Sare Jahan se Accha

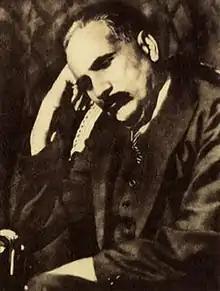
Muhammad Iqbal, then president of the Muslim League in 1930 and address deliverer

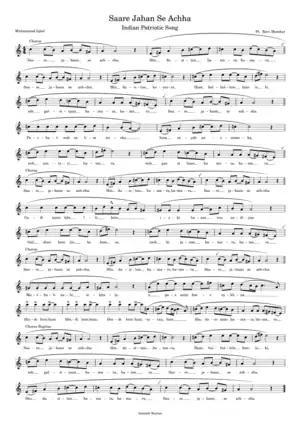

"Sare Jahan se Accha" (Urdu: ; "Sāre Jahāṉ se Acchā"), formally known as "Tarānah-e-Hindi" (Urdu: , "Anthem of the People of Hindustan"), is an Urdu language patriotic song for children written by poet Allama Muhammad Iqbal in the ghazal style of Urdu poetry. The poem was published in the weekly journal "Ittehad" on 16 August 1904. Publicly recited by Iqbal the following year at Government College, Lahore, British India (now in Pakistan), it quickly became an anthem of opposition to the British Raj. The song, an ode to Hindustan — the land comprising present-day Bangladesh, India, and Pakistan — was later published in 1924 in the Urdu book "Bang-i-Dara".